John Beal (actor)

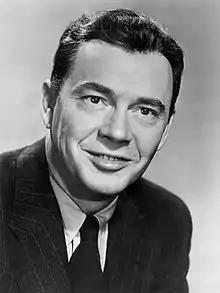
Beal in 1960

Beal was born James Alexander Bliedung in Joplin, Missouri. His father had a department store and Beal went to the Wharton School of the University of Pennsylvania "mapped for a commercial career." While at Wharton, Beal (who enrolled under his real name, James Alexander Bliedung) spent time drawing cartoons for the school's humor magazine and singing in productions of the Mask and Wig club.